Armistice of Malta

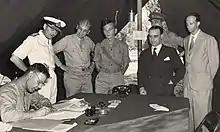
General Walter Bedell Smith signing the armistice with General Giuseppe Castellano and other Allied staff officers looking on, in the Fairfield military camp in Cassibile.

Following the Fall of the Fascist regime in Italy, which saw Benito Mussolini ousted and arrested by King Victor Emmanuel III and replaced as Prime Minister of Italy by Badoglio. The Italians had begun to contact the Allies to cease hostilities between them. On 3 September, the Armistice of Cassibile was signed by General Giuseppe Castellano on behalf of Badoglio and General Walter Bedell Smith on behalf of Eisenhower (Supreme Allied commander for the Mediterranean theatre). The armistice had to take effect on 8 September along with the Badoglio Proclamation.